Leo F. Rayfiel

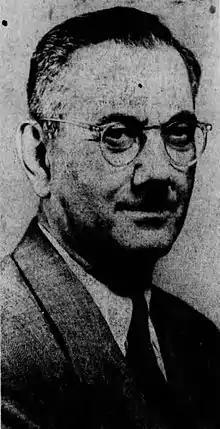

Leo Frederick Rayfiel (March 22, 1888 – November 18, 1978) was an American lawyer, jurist, and politician who served as a United States representative from New York for one term from 1945 to 1946. He served as a United States district judge of the United States District Court for the Eastern District of New York from 1947 to 1978.